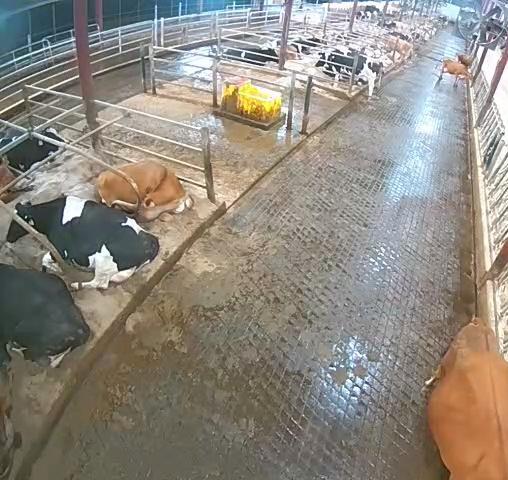
Number of cows: 10